Gian Carlo Menotti

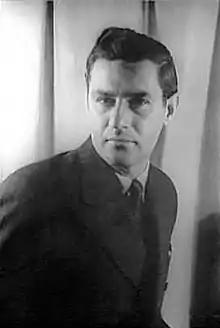
Gian Carlo Menotti, photographed by Carl Van Vechten in 1944

After graduating from the Curtis Institute in the spring of 1933, Menotti and Barber spent the following summer in Austria where Menotti began writing the libretto for his first mature opera, "Amelia Goes to the Ball" ("Amelia al Ballo"), to his own Italian text while staying in a small village on Lake Wolfgang. The work was inspired by the Baroness von Montechivsky whom Menotti met earlier that summer in Vienna. He spent the majority of the next four years pursuing further musical studies in Europe, including composition studies with Nadia Boulanger in Paris. He did not finish composing the music for "Amelia" until his return to the United States in 1937.